Lie group

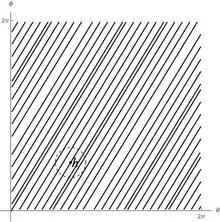
A portion of the group formula_18 inside . Small neighborhoods of the element formula_22 are disconnected in the subset topology on

The group formula_18 can, however, be given a different topology, in which the distance between two points formula_24 is defined as the length of the shortest path "in the group" formula_18 joining formula_26 to . In this topology, formula_18 is identified homeomorphically with the real line by identifying each element with the number formula_28 in the definition of . With this topology, formula_18 is just the group of real numbers under addition and is therefore a Lie group.